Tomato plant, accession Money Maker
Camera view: vertical (180 deg); turntable rotation: 300 degrees
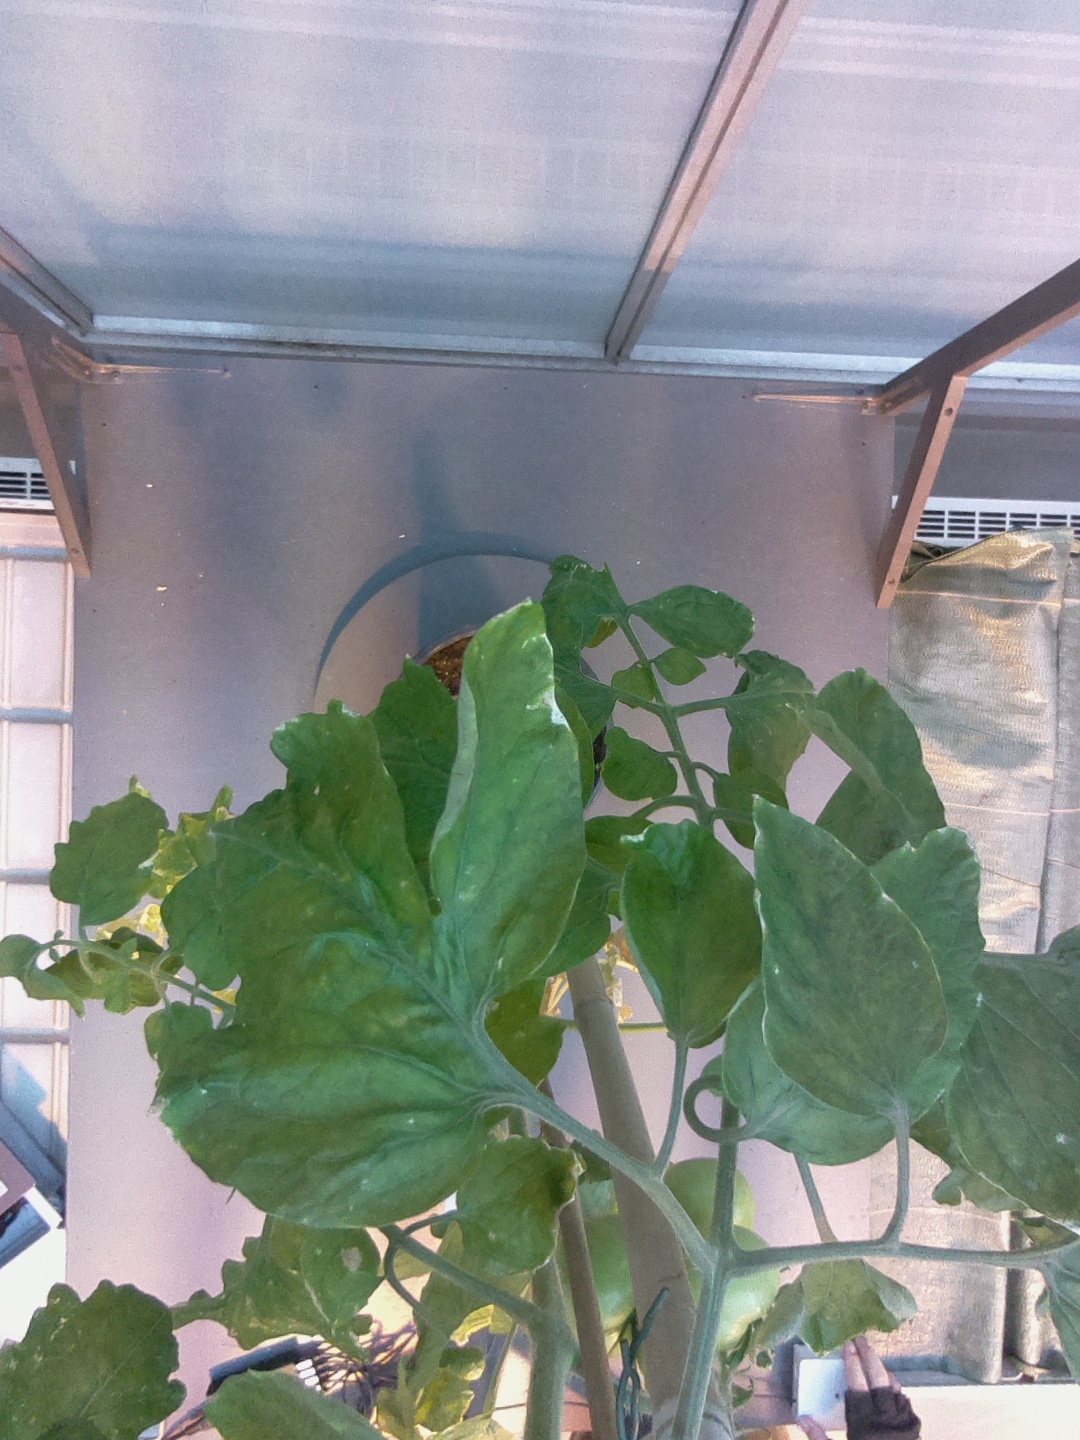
BBCH growth stage 78: 80% -90% of final fruit size